Friedrich Engelhorn

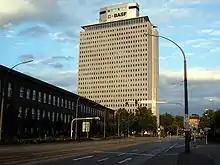
Friedrich Engelhorn Building

After quarrels with his partners, Engelhorn moved from managing to the supervisory board of BASF in 1884 and left the company a year later. In 1883 he had already bought the medical firm ’’Boehringer und Söhne’’ in Mannheim. In the same year, his oldest son became head of this factory.